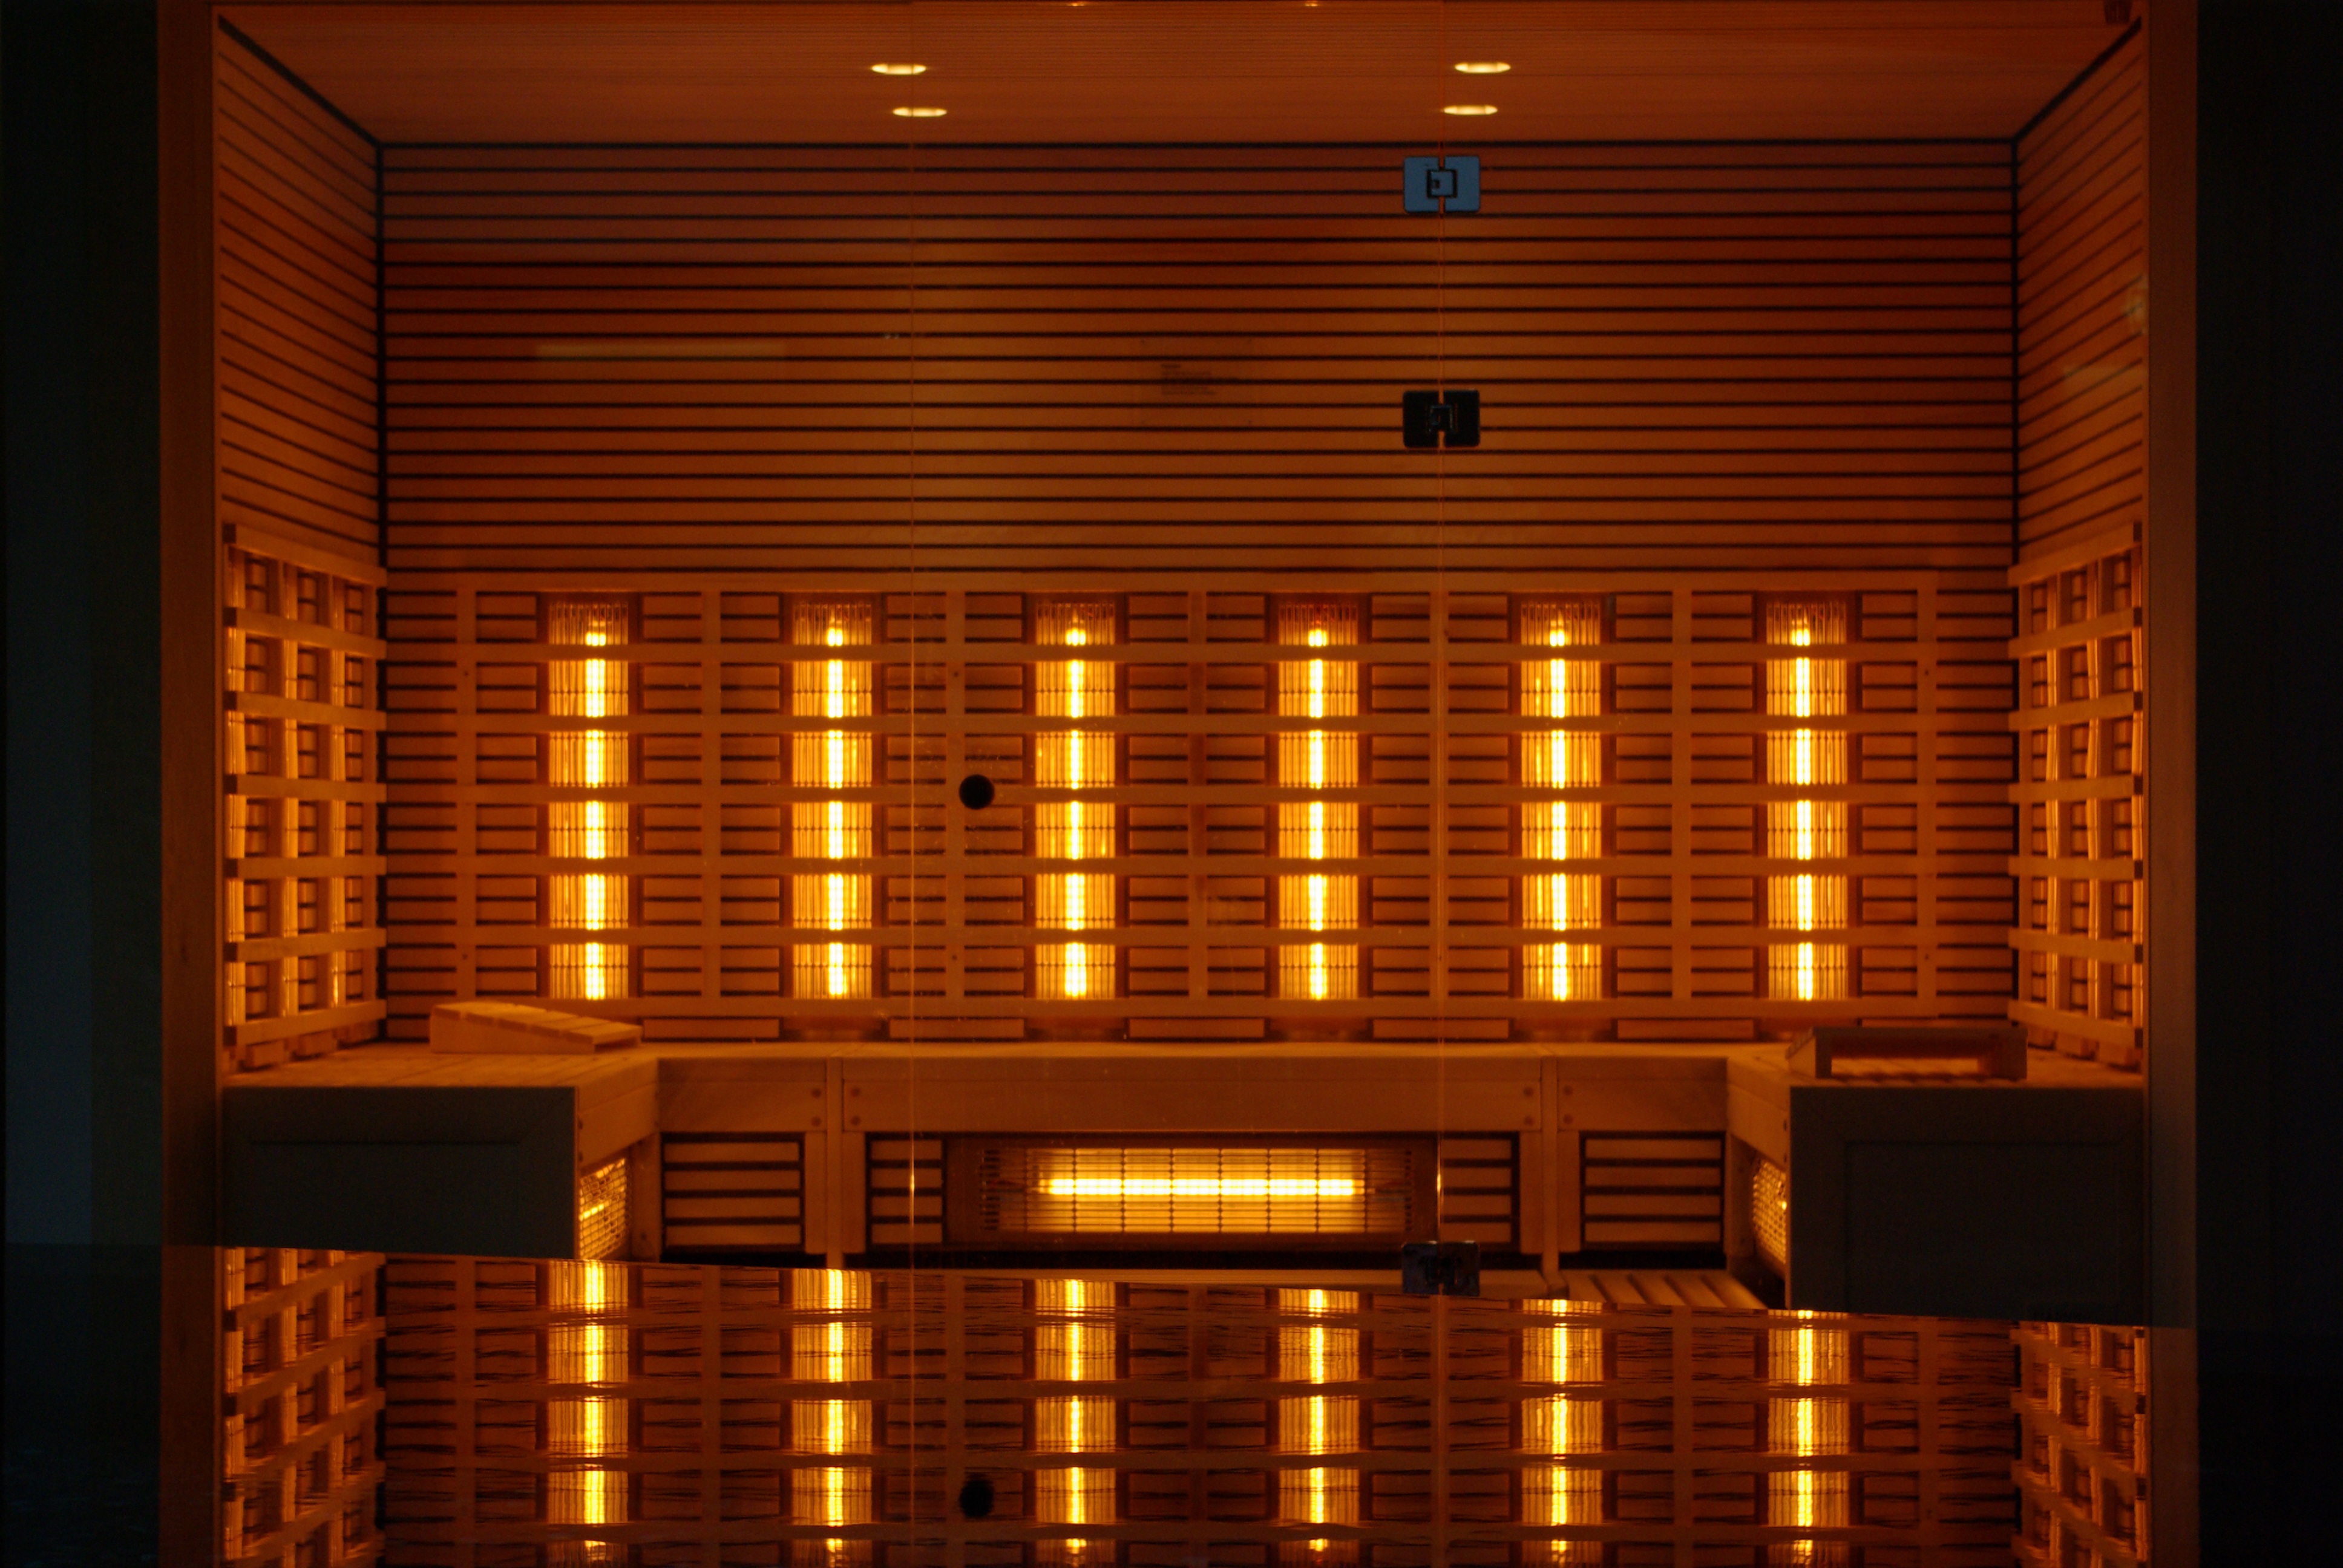
light, architecture, wood, window, wall, facade, lighting, health, heat, interior design, design, window blind, wellness, health spa, window covering, infrared sauna